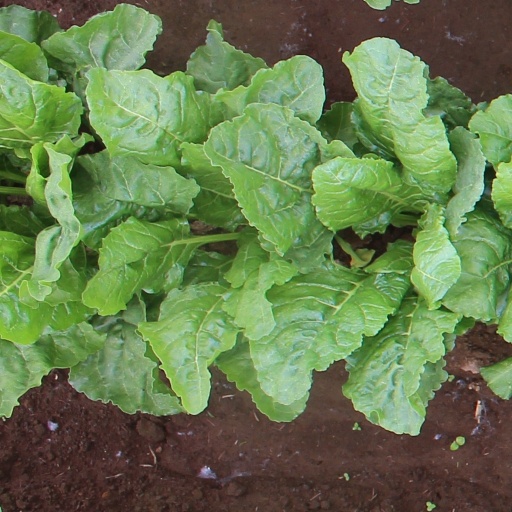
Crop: sugar beet